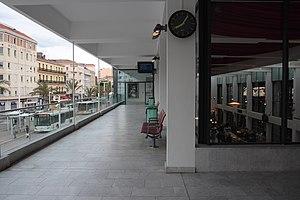
Cet espace d'attente, accessible par un escalier mécanique et un ascenseur, est situé au 1er étage de la gare.
La gare de Cannes, également appelée Cannes-Voyageurs, est une gare ferroviaire française de la ligne de Marseille-Saint-Charles à Vintimille, située dans le centre-ville de Cannes, commune du département des Alpes-Maritimes, en région Provence-Alpes-Côte d'Azur.